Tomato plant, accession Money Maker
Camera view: tilt-top (135 deg); turntable rotation: 270 degrees
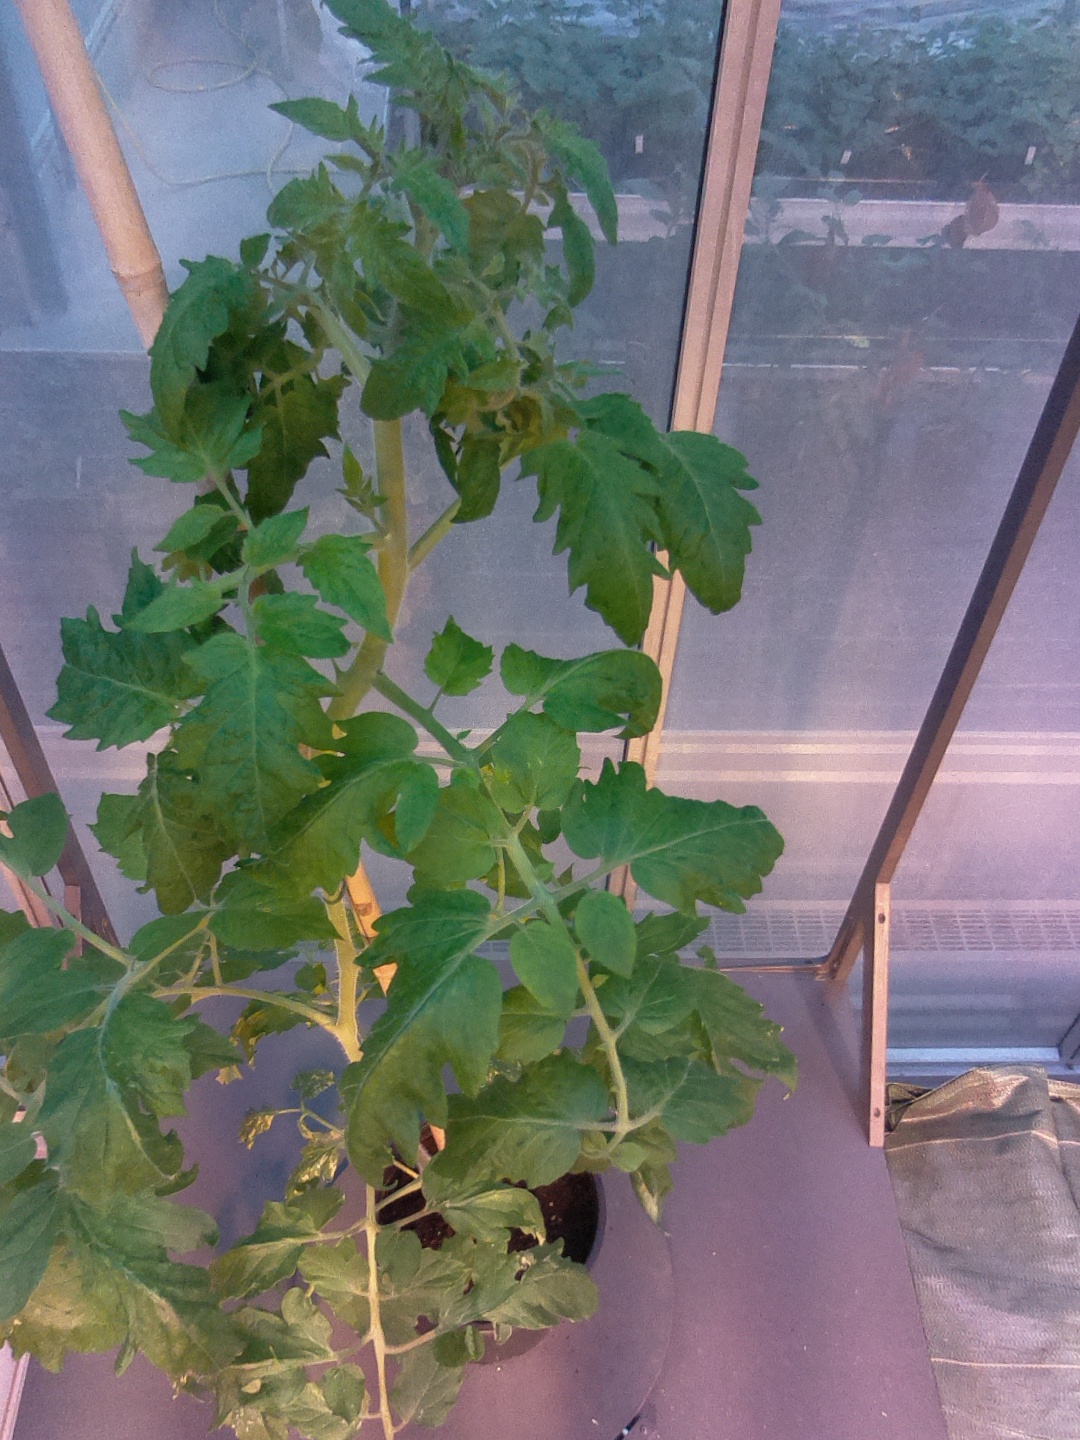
BBCH growth stage 55: 5 inflorescences visible